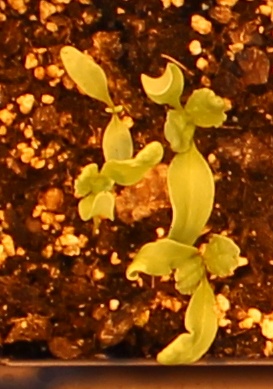
Label: Sugar beet